Voice for the Voiceless

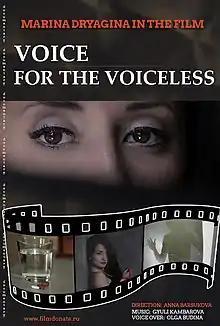
Film poster

Voice for the Voiceless is a 2019 documentary film directed by Anna Barsukova. The film follows a young girl named Marina, a native of Ekaterinburg. She's an insightful, intelligent and beautiful person, a creative thinker and spiritual type with her own perception of things. Marina works a permanent job and has a 5-year-old daughter. Living with HIV does not prevent Marina from achieving success in life. She is a real-life example of building belief in yourself. By showing her emotional state, the film wants to break the stigma and change the public perception of HIV patients.